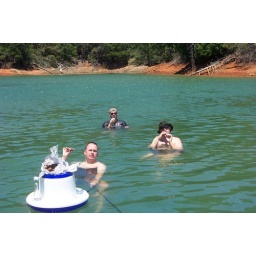
The boys in the water 6-25-05.JPG